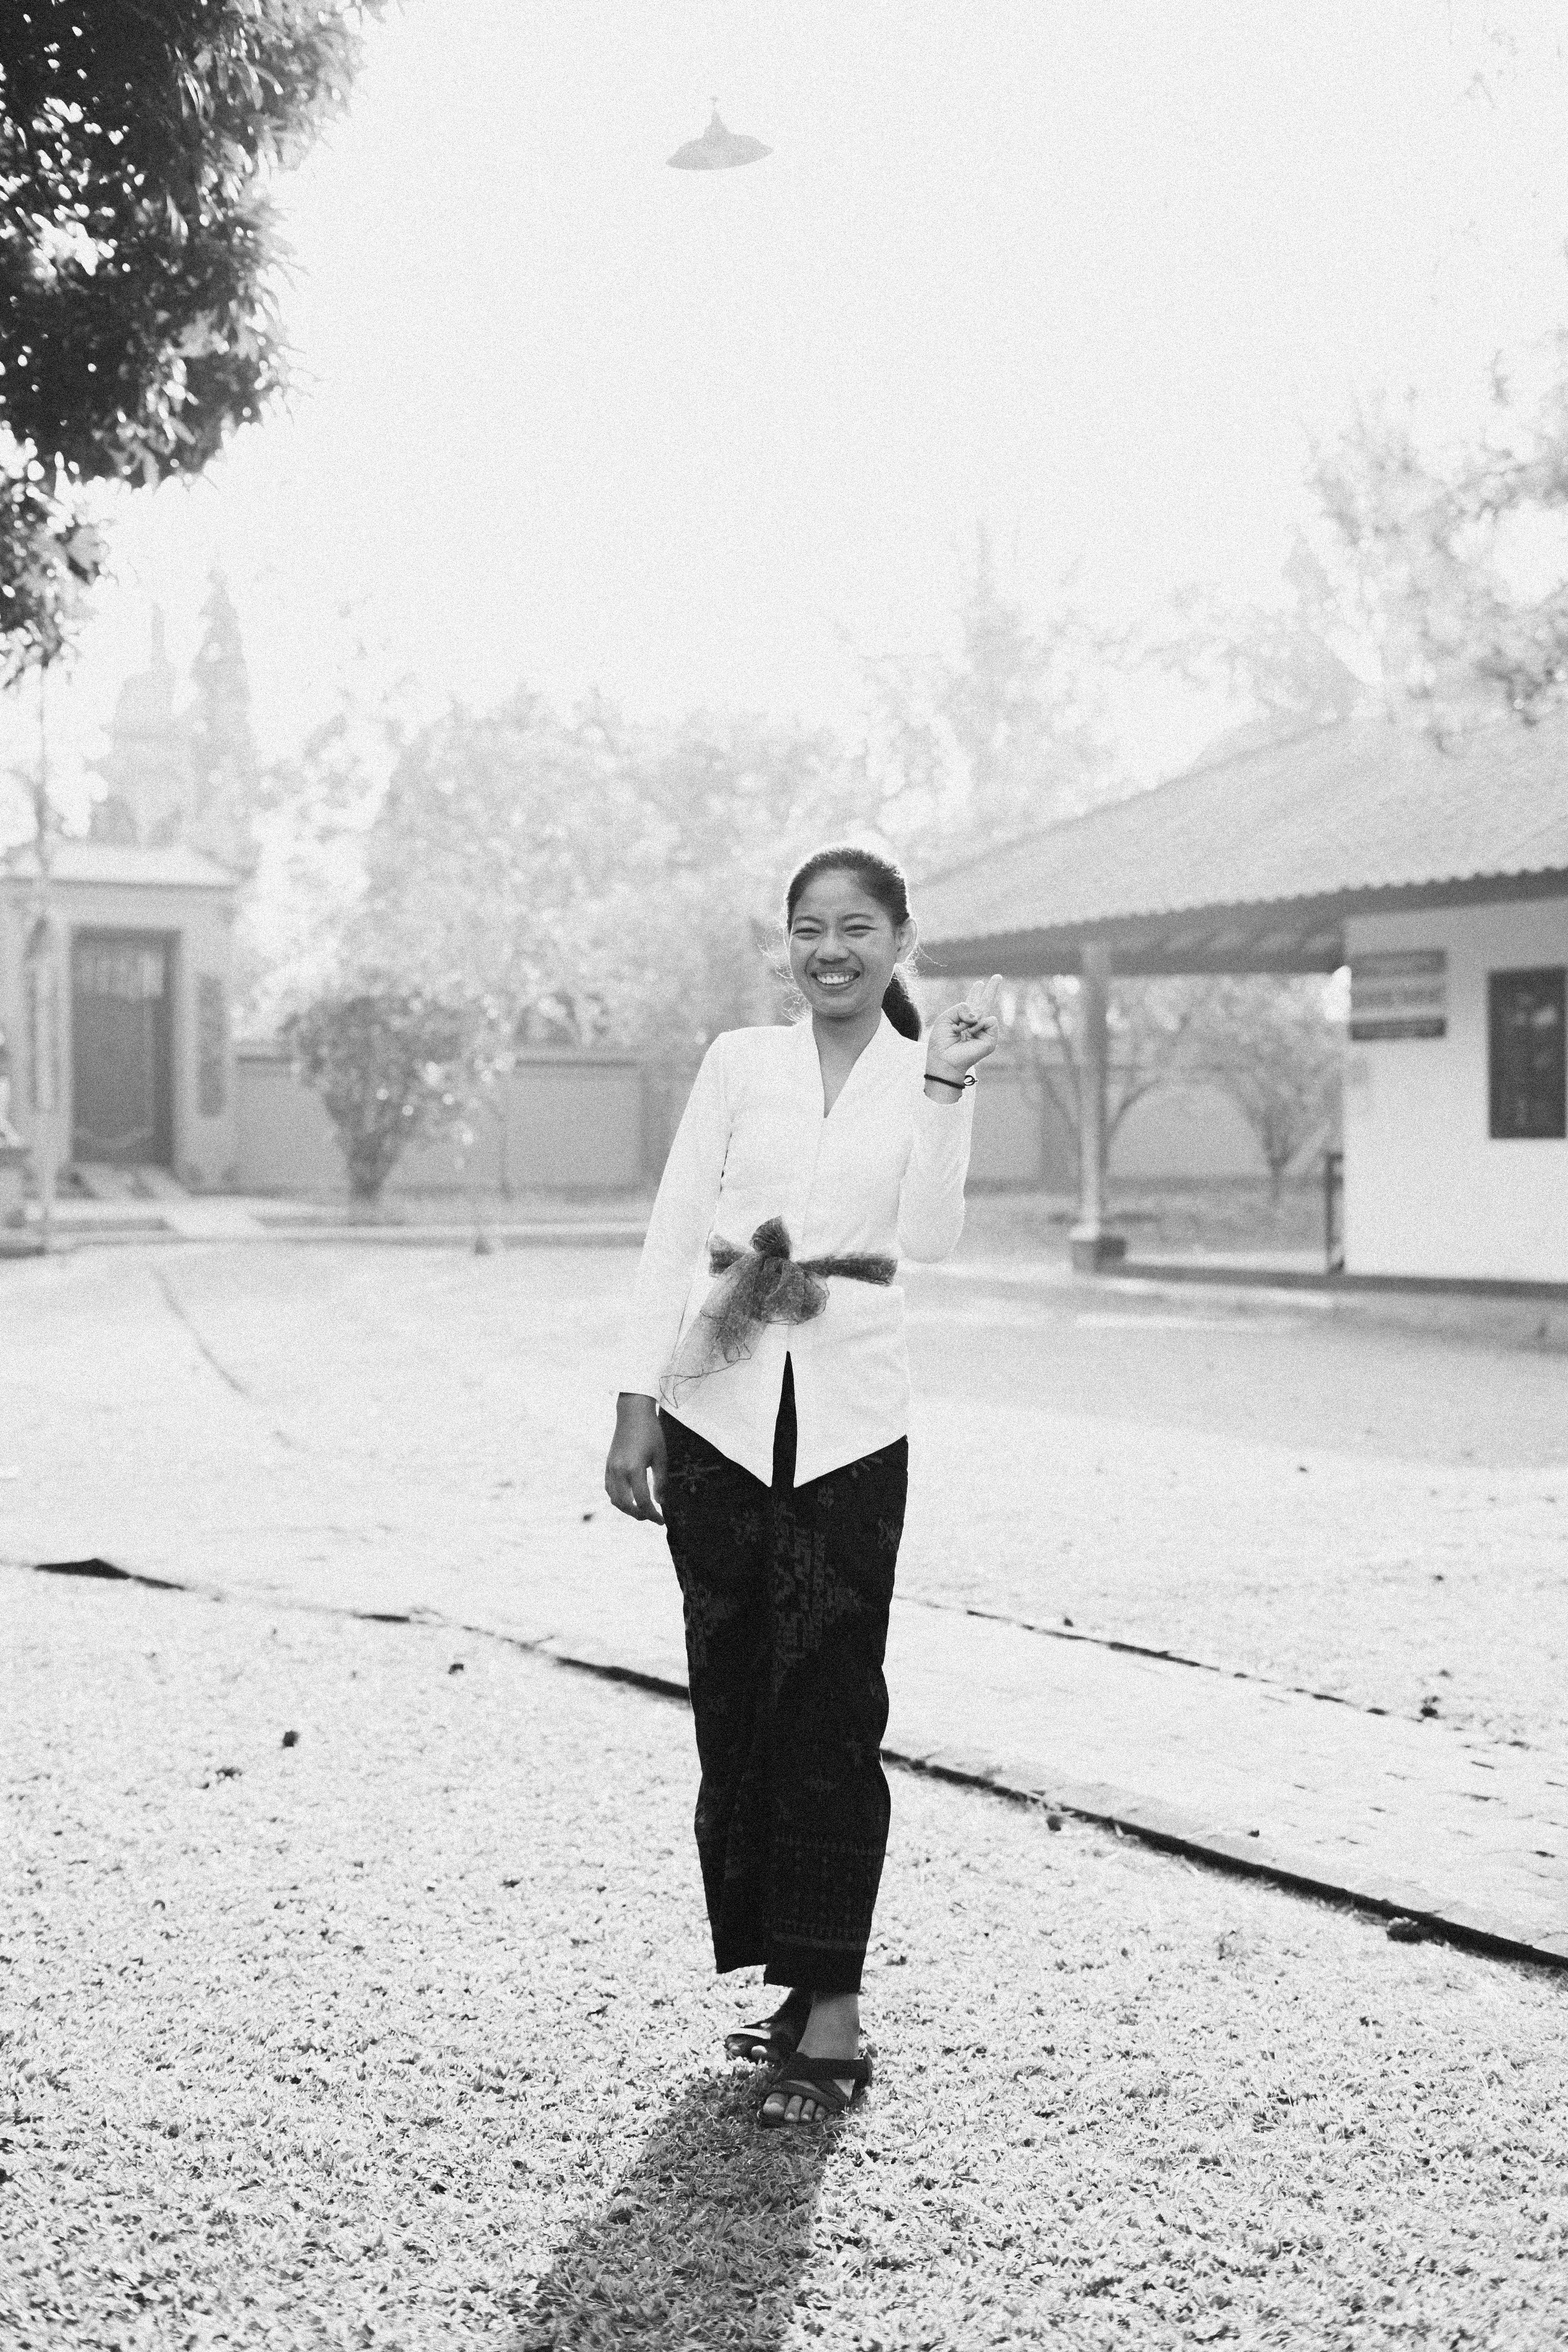
white, photograph, black, black and white, standing, monochrome photography, snapshot, monochrome, photography, tree, stock photography, waist, style, walking, vintage clothing, street